Zhang Ping (politician)

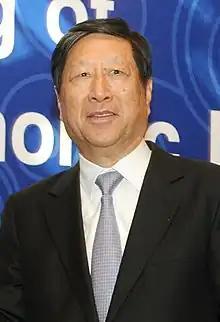
Zhang in 2012

Zhang Ping (Chinese: 张平; born 1 January 1946) is a retired Chinese politician who served as the chairman of the National Development and Reform Commission, a prominent department within the State Council of the People's Republic of China, between 2008 and 2013. Prior to that, he served as deputy secretary general of the State Council from 2006 to 2008.